George Benson Fox

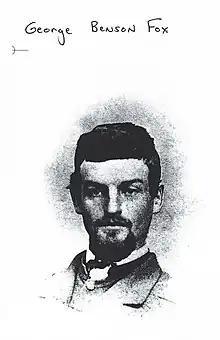
Major George Benson Fox

George Benson Fox (June 5, 1843 – September 20, 1924) was a United States Army officer, American industrialist, and political figure from Wyoming, Ohio, who served in the 75th Ohio Volunteer Infantry during the American Civil War, and later in the Ohio General Assembly.